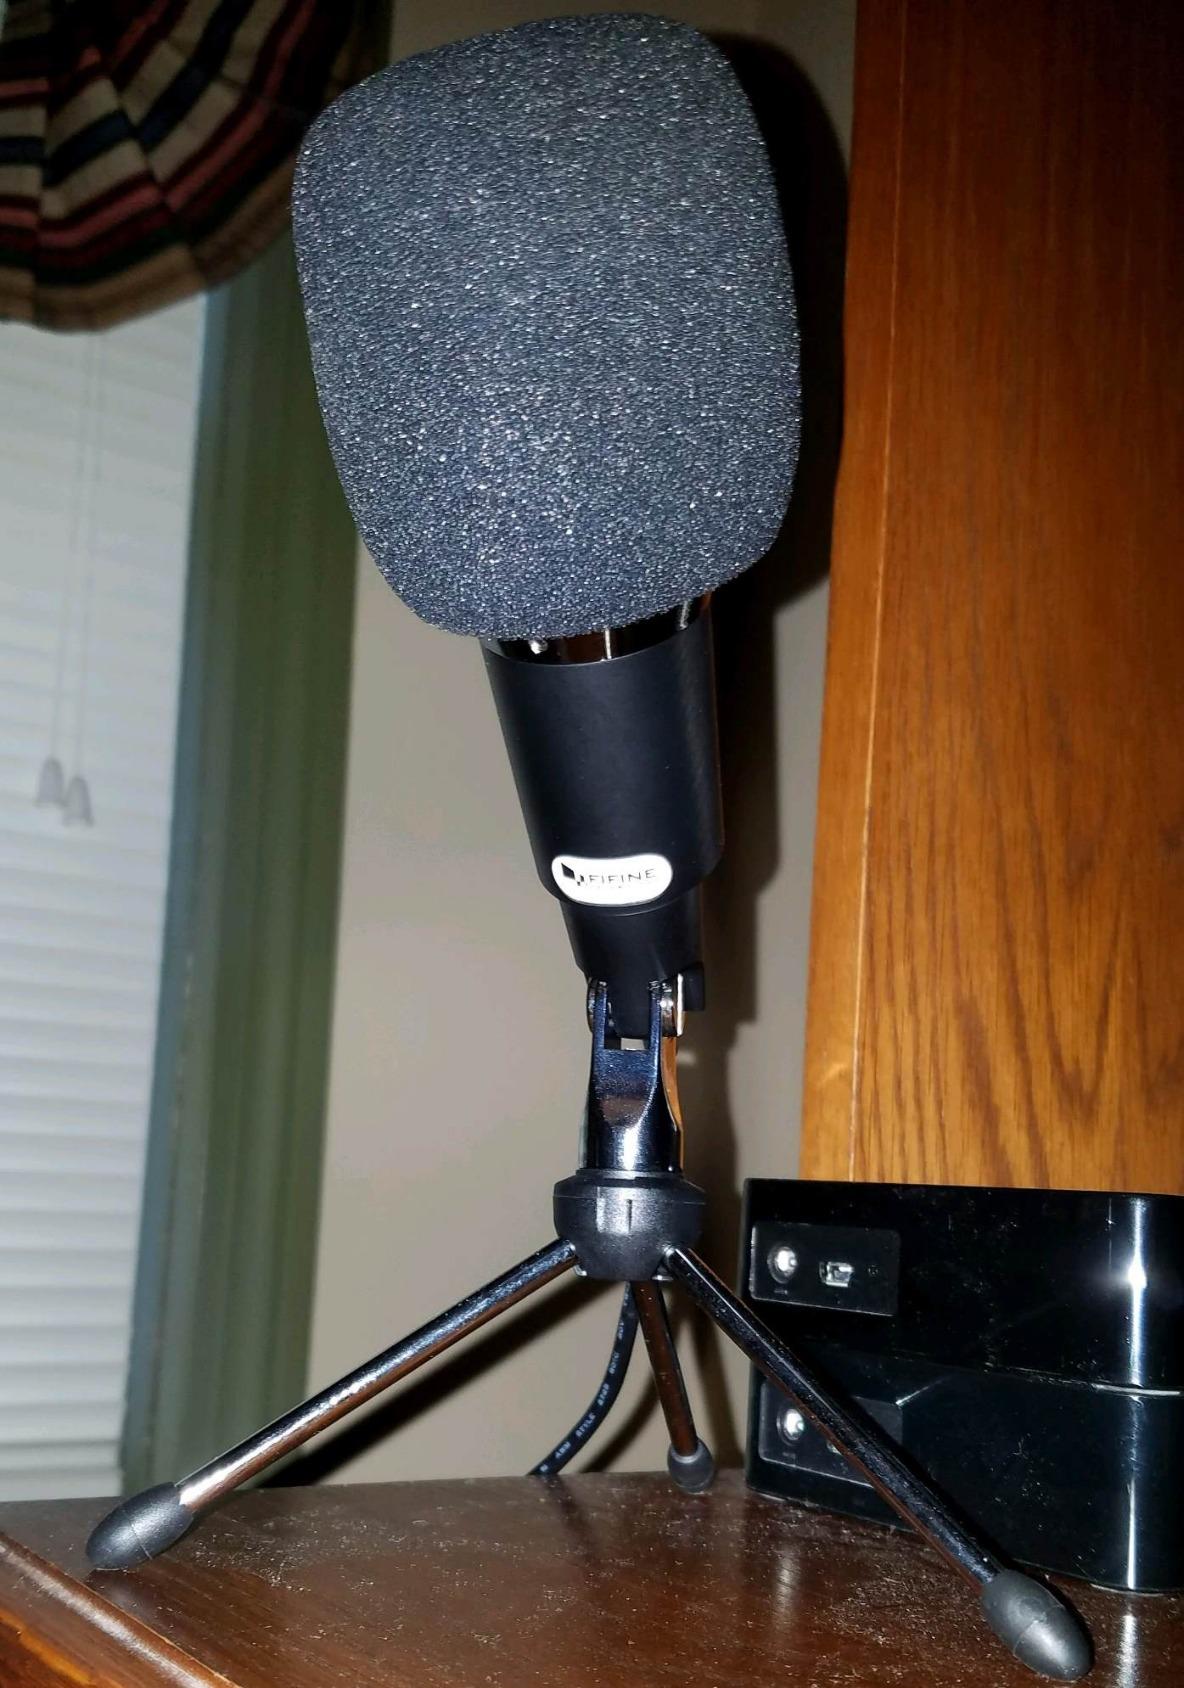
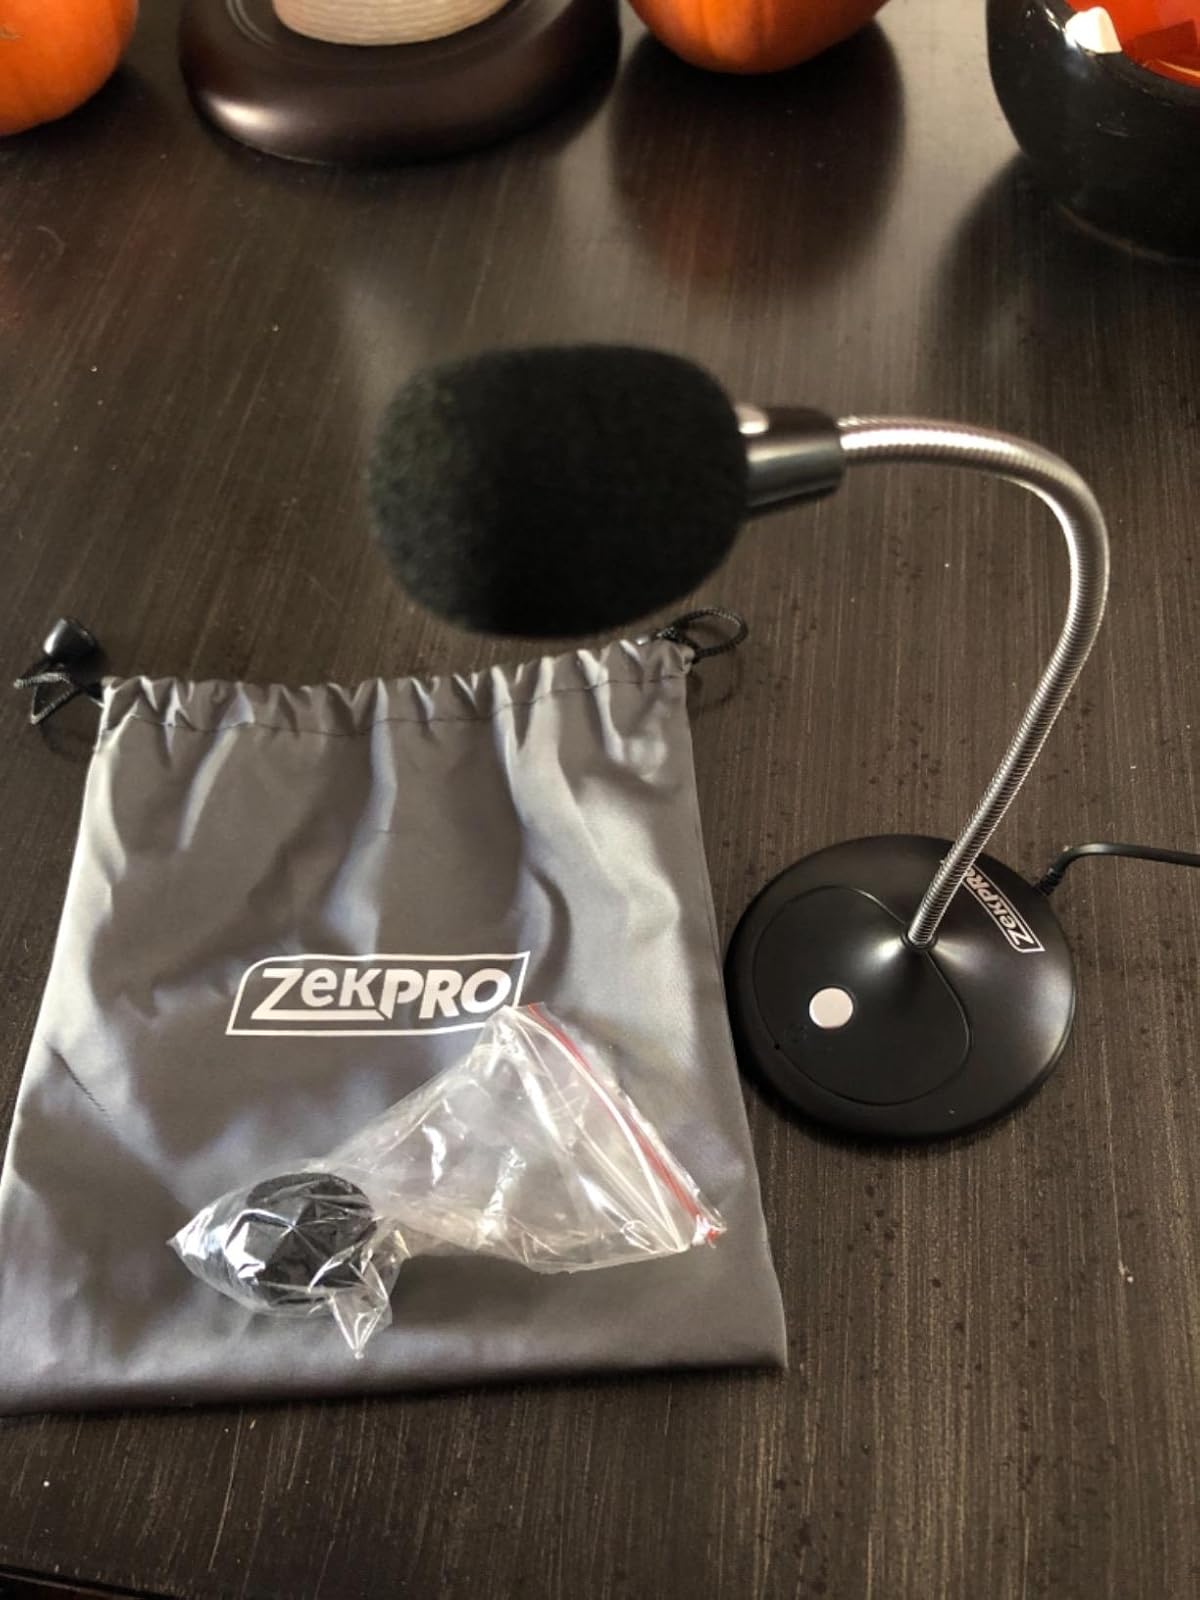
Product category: microphone
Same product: no